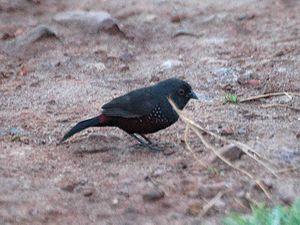
Euschistospiza est un genre d'oiseau appartenant à la famille des Estrildidae. Les espèces de ce genre sont appelées Sénégali.
Le Sénégali sombre est une espèce de passereaux appartenant à la famille des Estrildidae.